No. 85 Group RAF

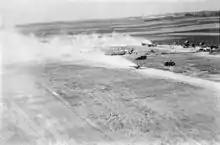
UK-based Spitfires of 2nd TAF landing to refuel at R&R strip B3 at Ste Croix-sur-Mer.

Airfield sites had been chosen in advance on the basis of topography and geology. The intelligence proved very accurate and no important changes to the plans had to be made. Three types were planned and constructed: